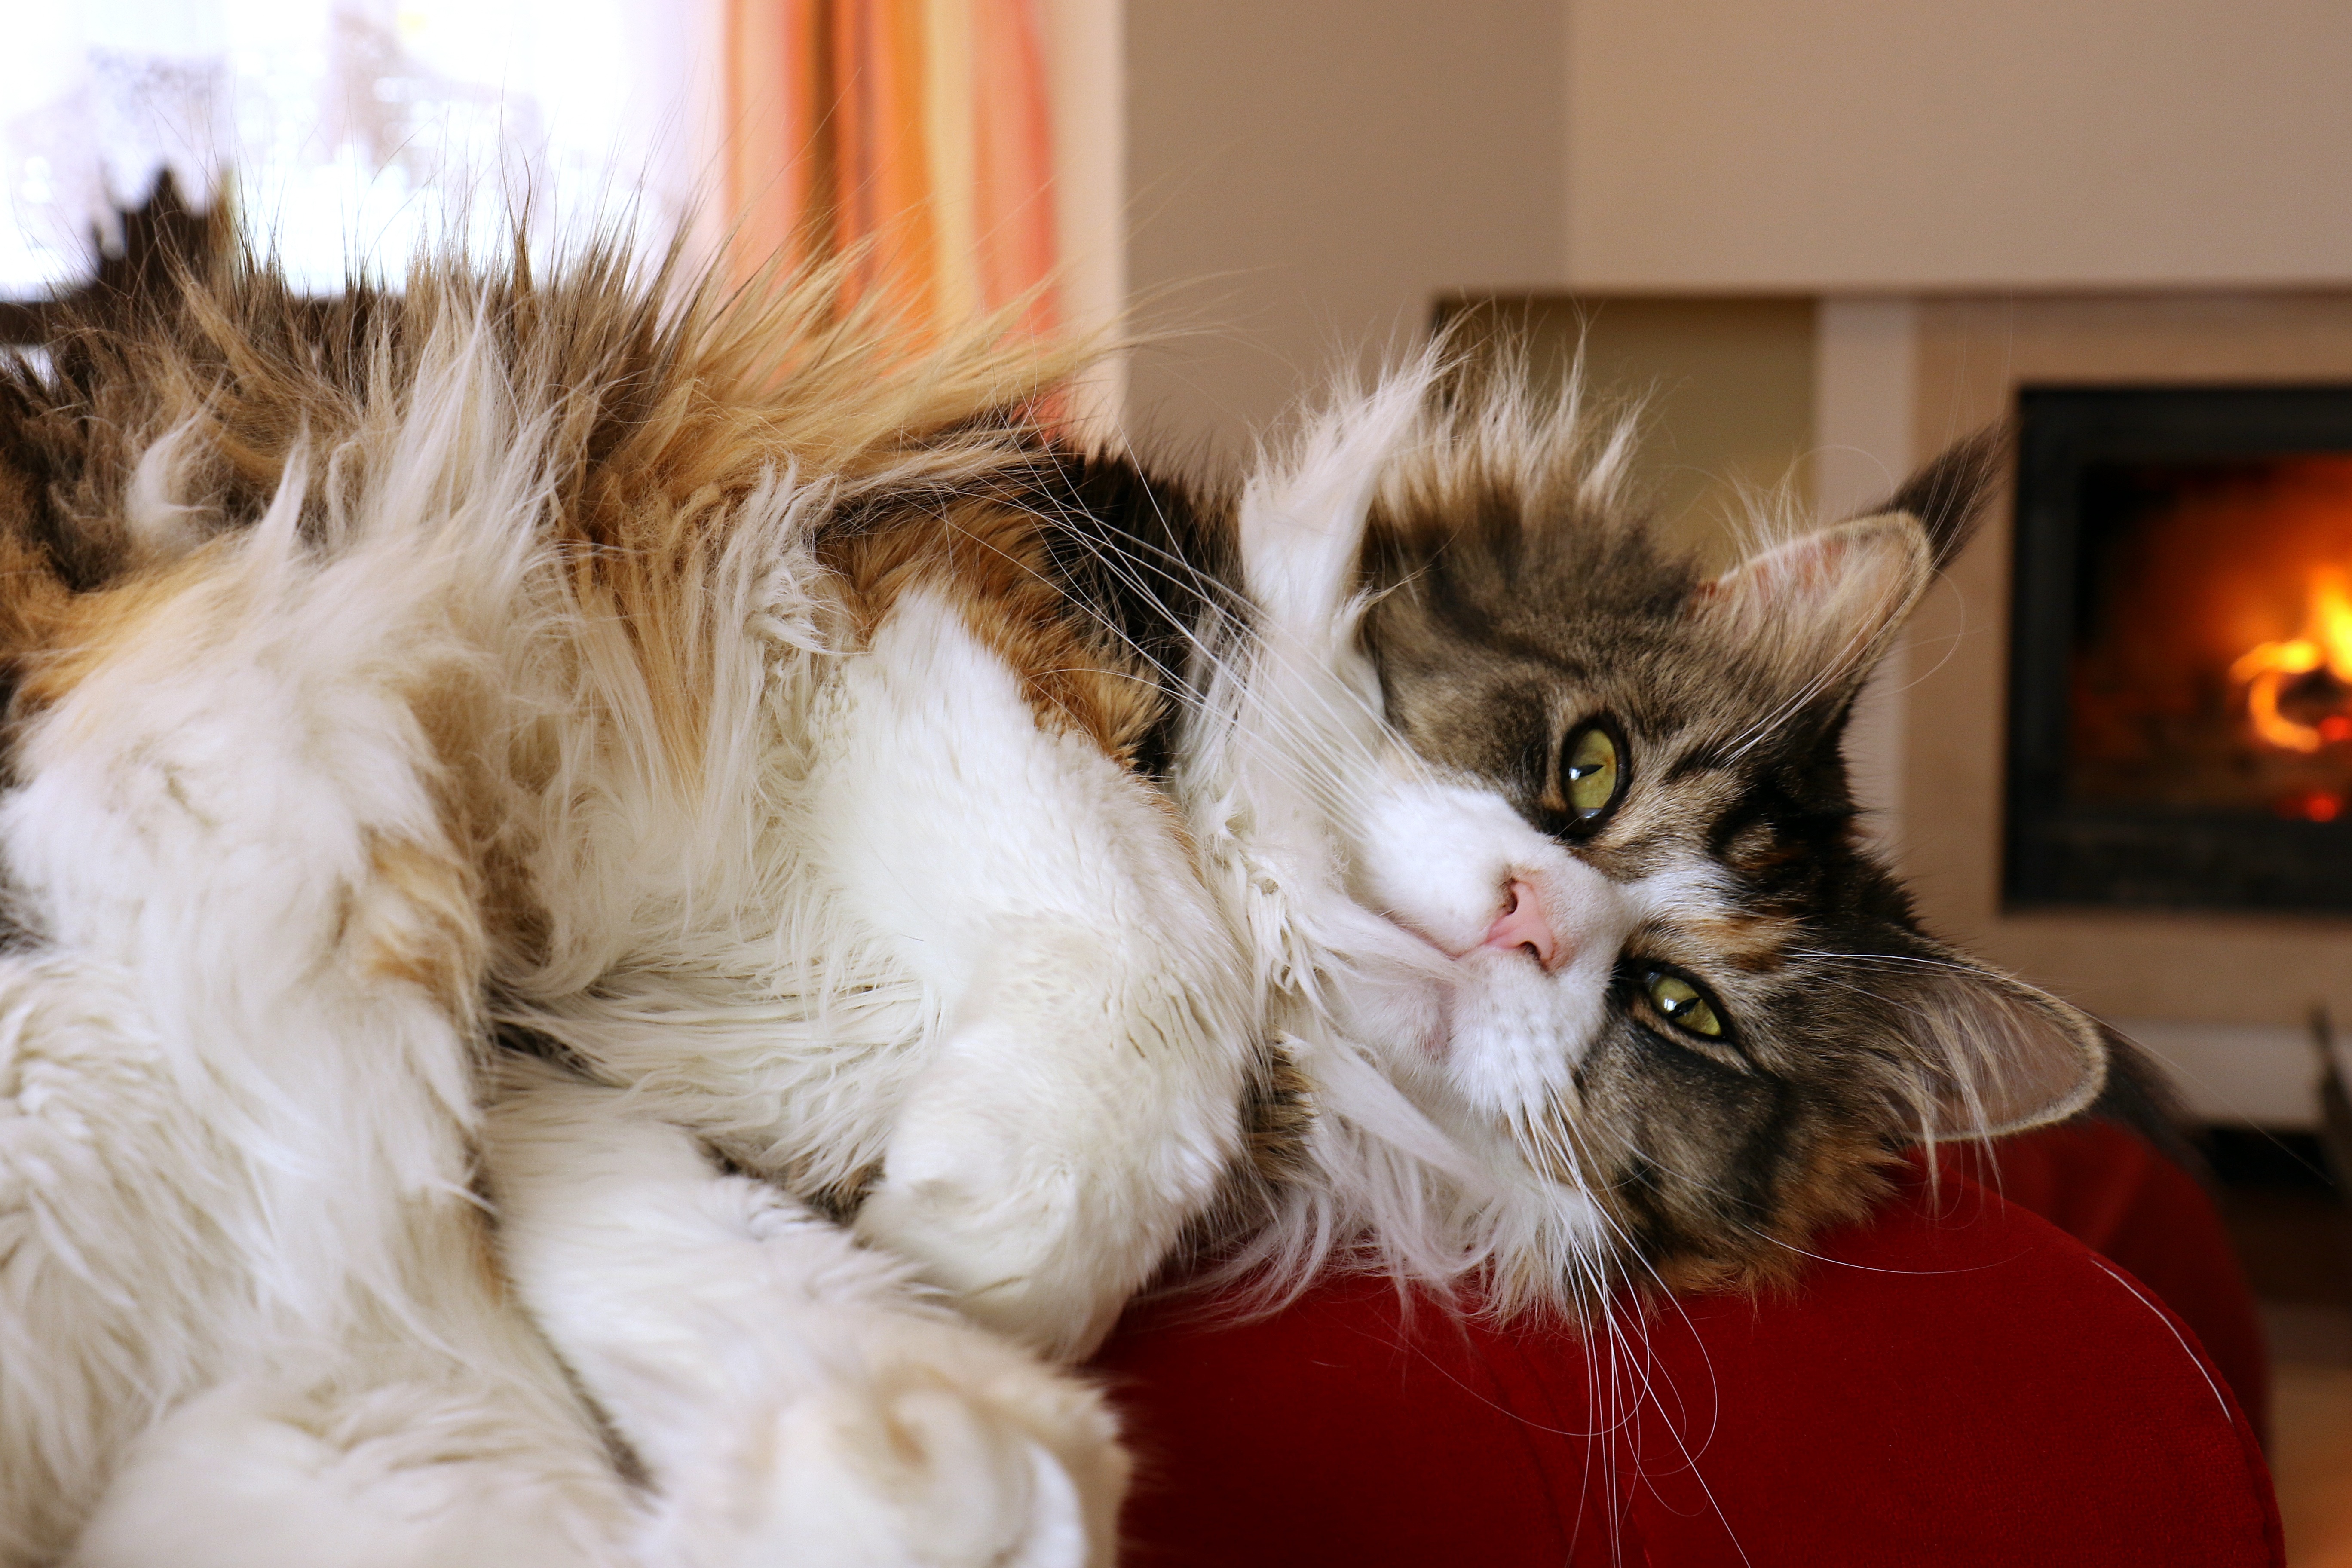
animal, fur, kitten, cat, mammal, mustache, eyes, whiskers, look, vertebrate, cat eyes, domestic cat, futrzak, maine coon, cat's eyes, norwegian forest cat, cat staring, small to medium sized cats, cat like mammal